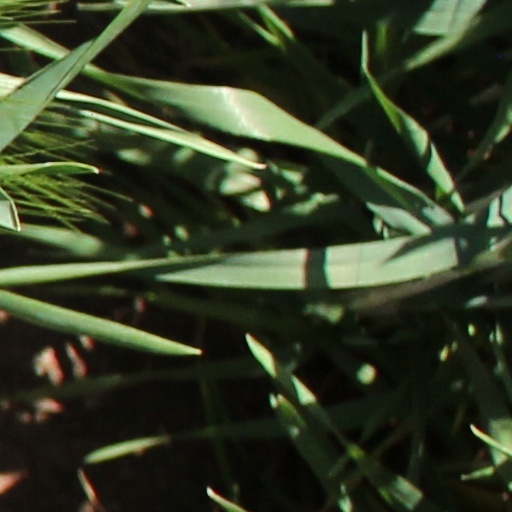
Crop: wheat